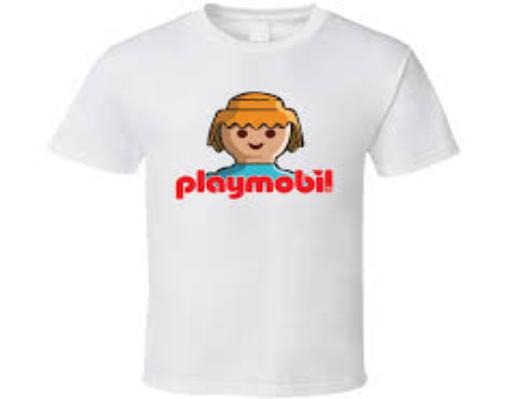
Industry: Leisure